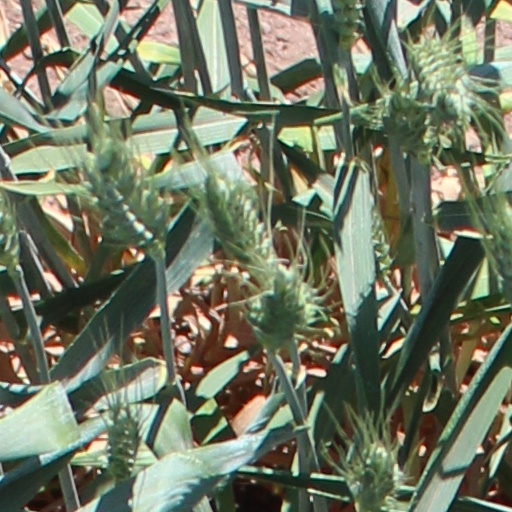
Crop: wheat